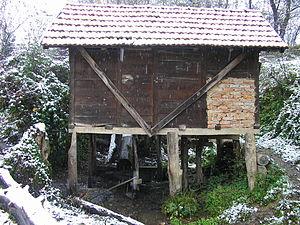
Ježeštica est un village de Bosnie-Herzégovine. Il est situé dans la municipalité de Bratunac et dans la République serbe de Bosnie. Selon les premiers résultats du recensement bosnien de 2013, il compte 355 habitants.